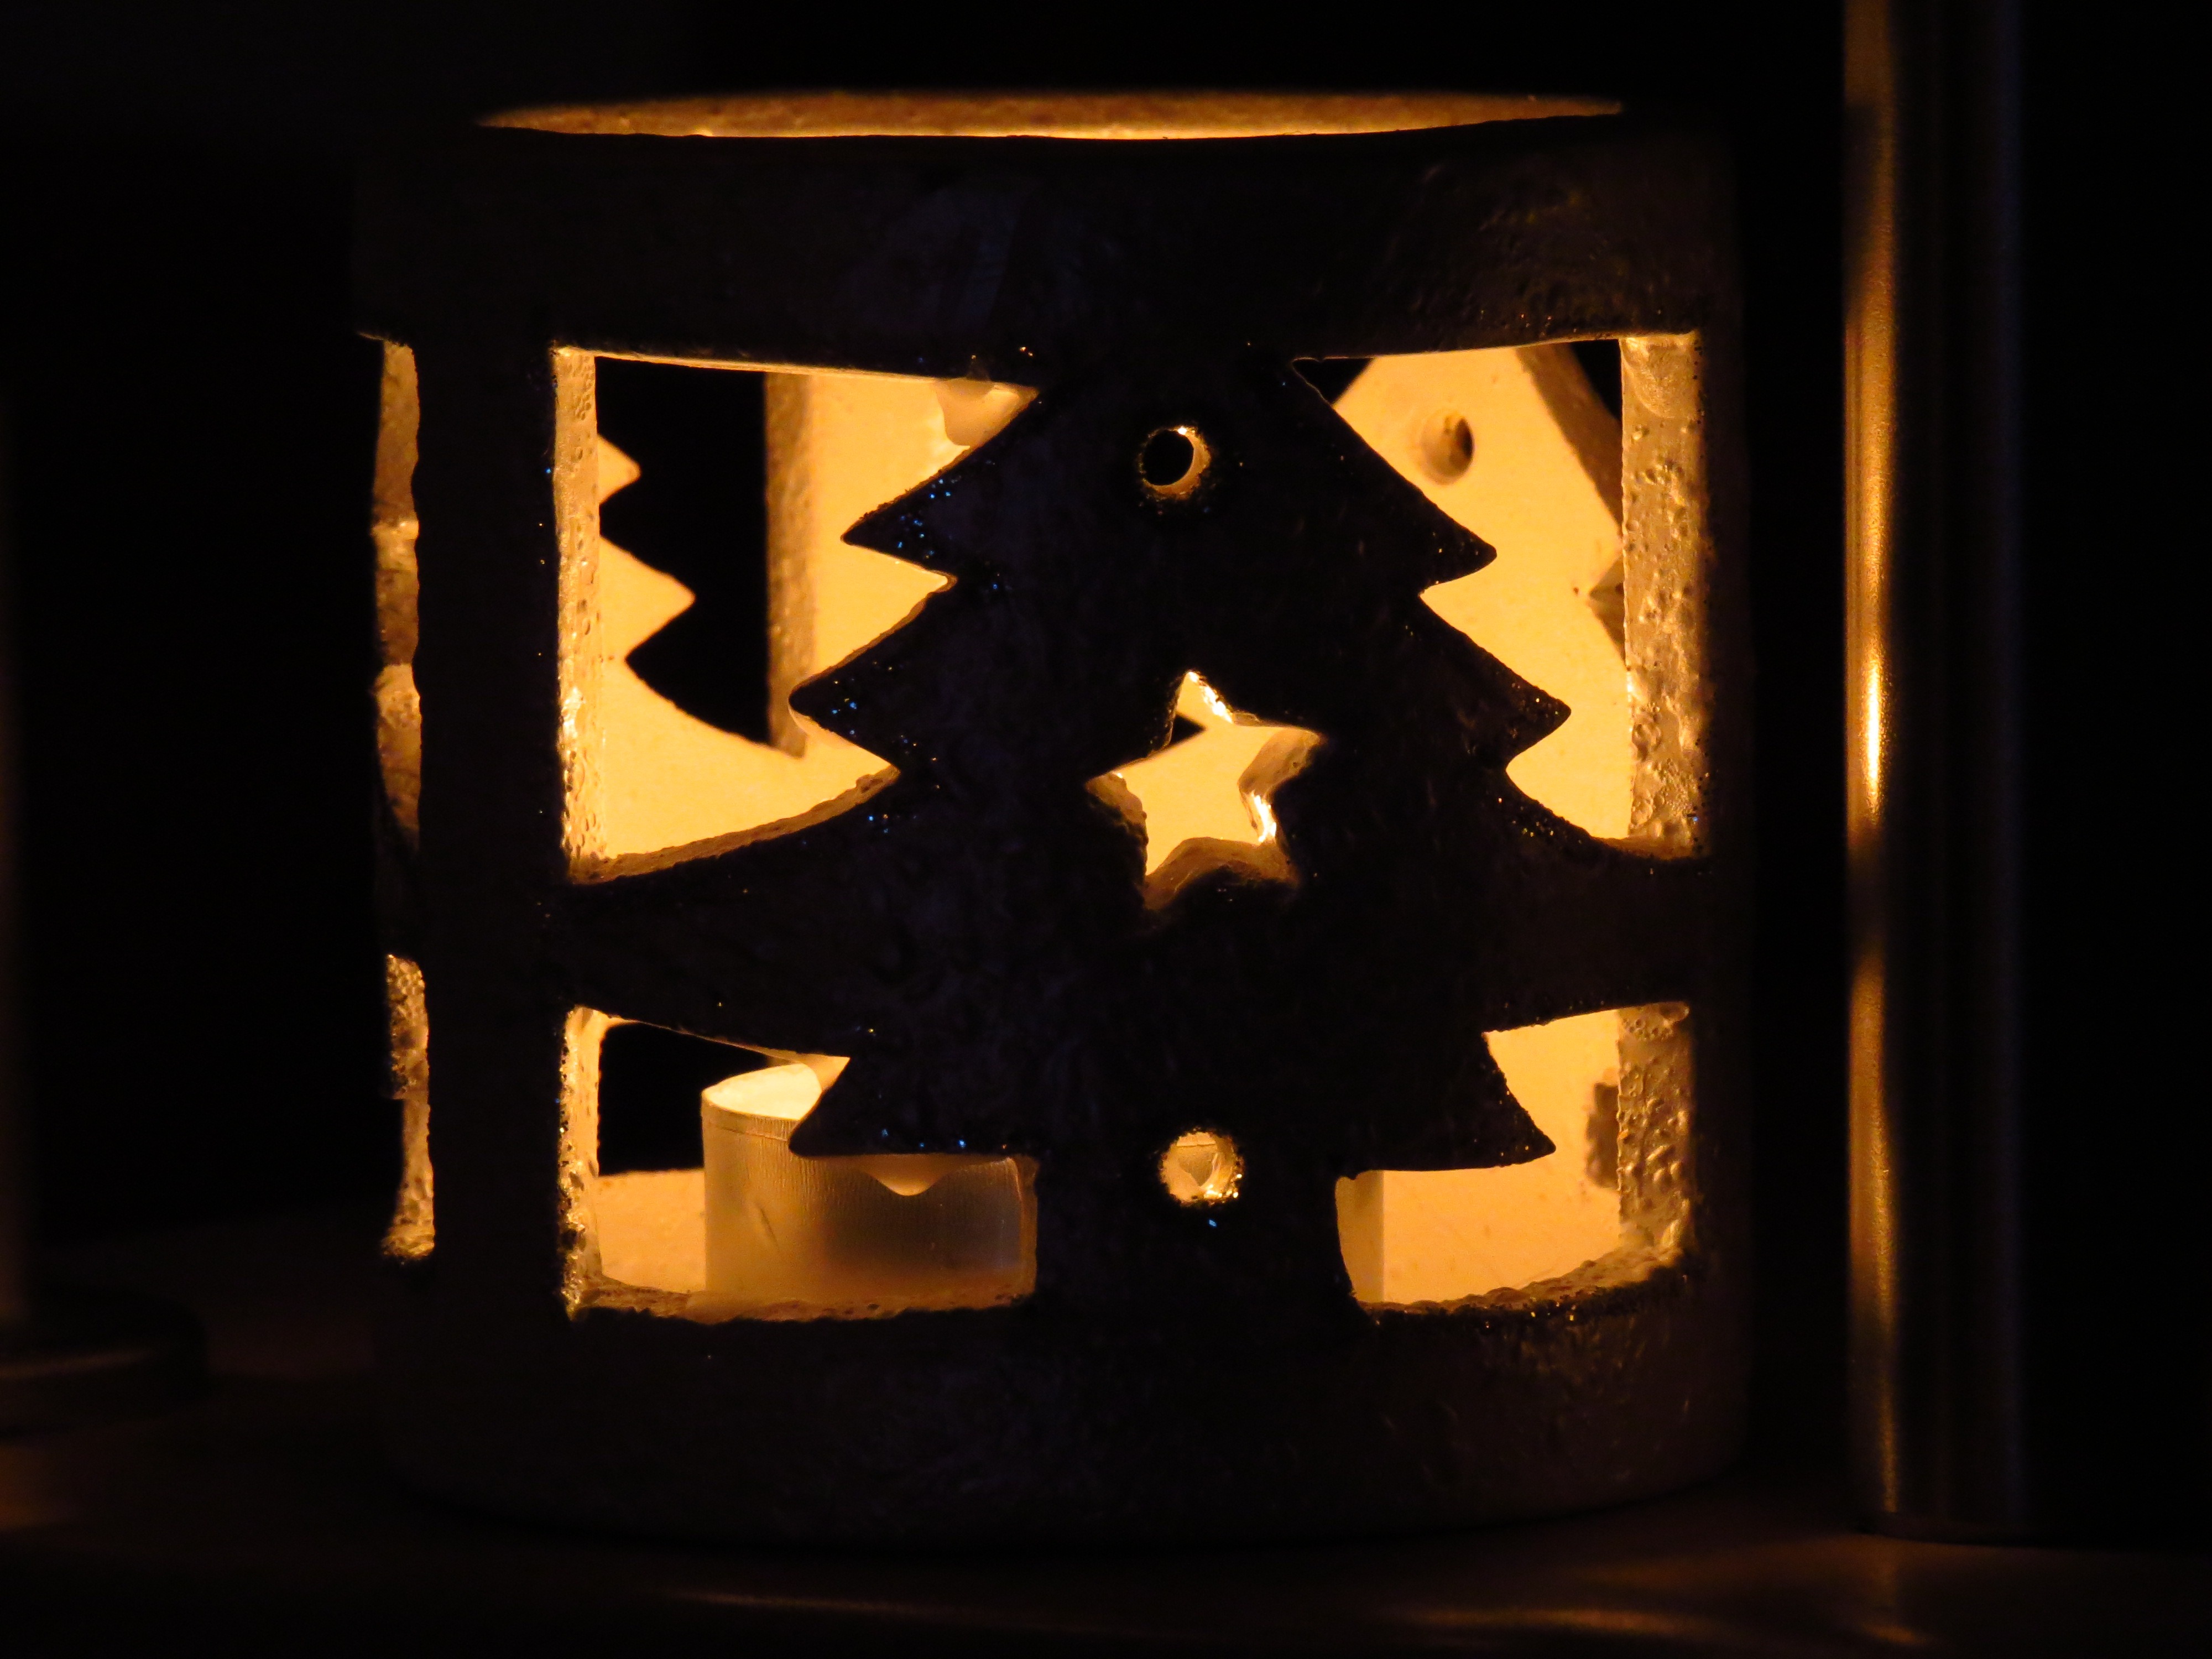
light, star, lantern, flame, darkness, candle, christmas, lighting, christmas tree, carving, windlight